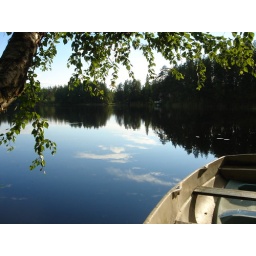
horse lake near viborg russian-finnish border